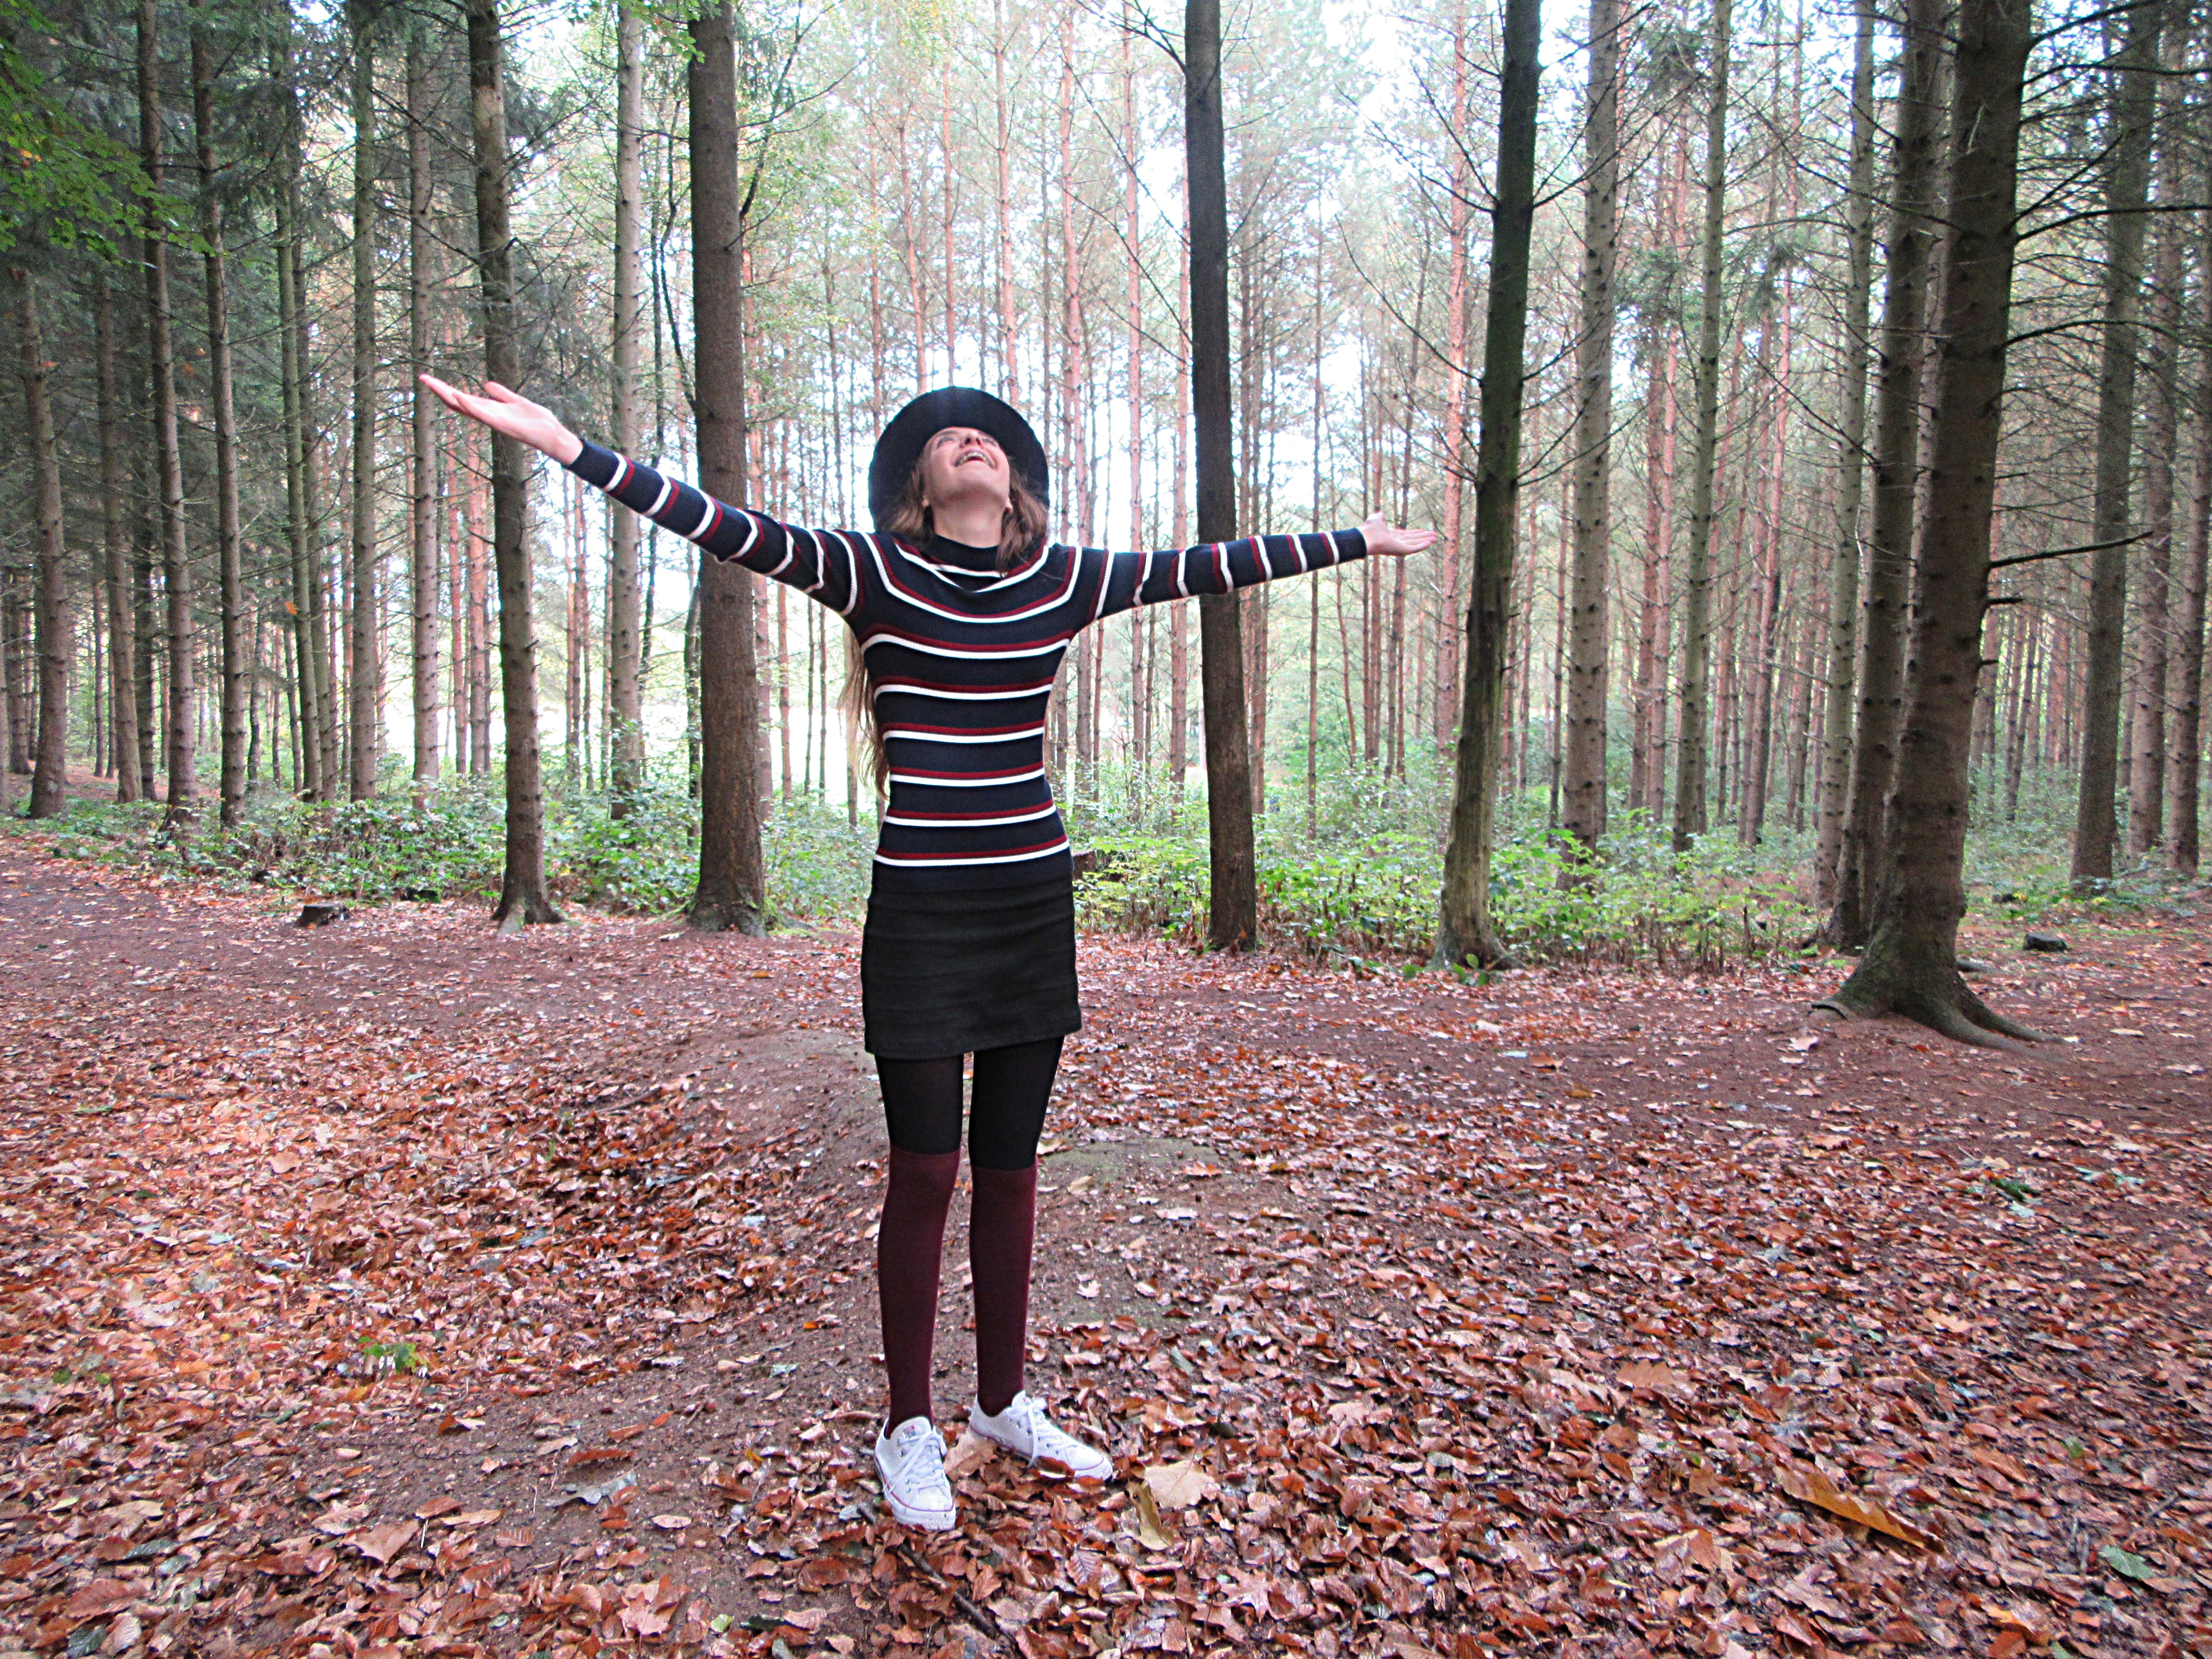
tree, nature, forest, walking, trail, sunlight, autumn, hat, season, fir tree, happy, pose, worship, woodland, habitat, teen, spontaneous, natural environment